Khlong Phadung Krung Kasem

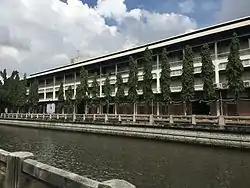
The canal of Khlong Phadung Krung Kasem, a little north of Bangkok Railway Station.

Khlong Phadung Krung Kasem is a canal ("khlong") in Bangkok. It was dug in 1851 in order to serve as a new outer moat for the expanding city, extending its boundaries from the Rattanakosin Island to the north and east.